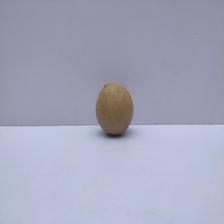
Size: Small